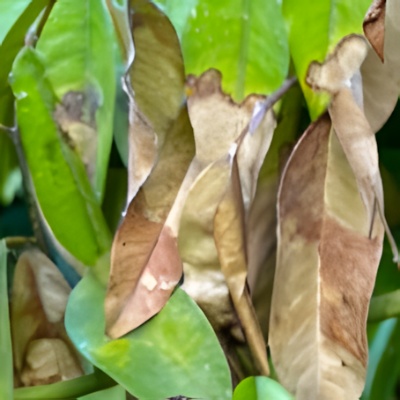
Label: Leaf_Rhizoctonia